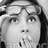
Emotion: surprise